Gloria Macapagal Arroyo

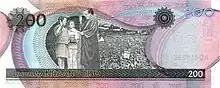
Arroyo displayed on a New Design series two hundred-peso banknote, being sworn in as president by Chief Justice Hilario Davide Jr. in January 2001

Days after leaving Malacañang Palace, President Estrada's lawyers and allies questioned the legitimacy of Arroyo's presidency before the Supreme Court, with Senator Miriam Defensor Santiago among the more outspoken politicians to call for his reinstatement as president. Estrada reiterated that he had not officially resigned as president and that at most, Arroyo was just serving in an acting capacity. The high court, however, voted unanimously to uphold the legitimacy of Arroyo's succession. As a consequence, Estrada no longer enjoys immunity from charges being filed against him.